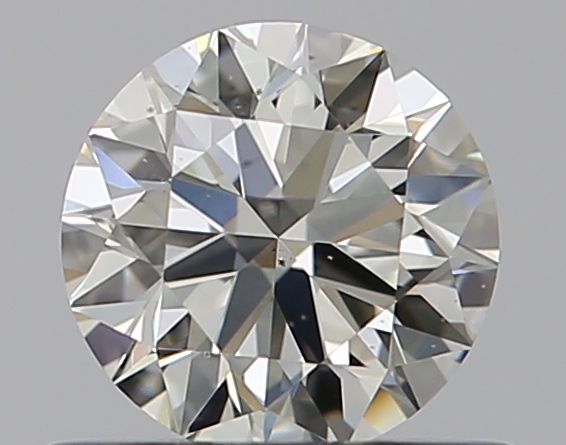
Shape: round
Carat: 0.5
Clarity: VS2
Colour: K
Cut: EX
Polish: EX
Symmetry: EX
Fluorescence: N
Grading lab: GIA
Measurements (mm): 5.05 x 5.08 x 3.13